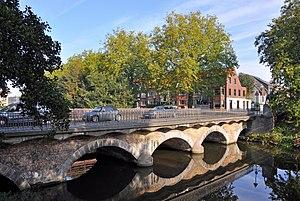
Bruges (Belgique)